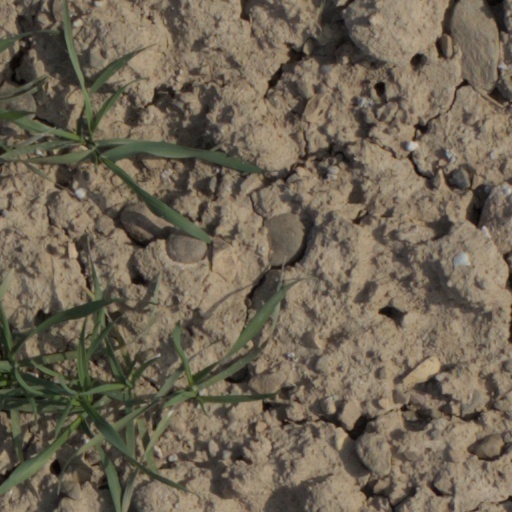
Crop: wheat